Potchefstroom Reformed Church (NGK)

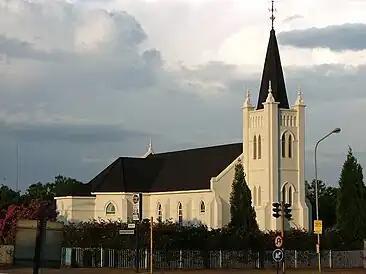

The Potchefstroom Reformed Church (in Potchefstroom, North West, South Africa, is the oldest congregation of the Dutch Reformed Church in South Africa (NGK) in what was then the Transvaal or South African Republic. At its founding in March 1842, it was the 28th congregation in what would later become South Africa and the tenth outside of the Western and Southern Cape Synod.